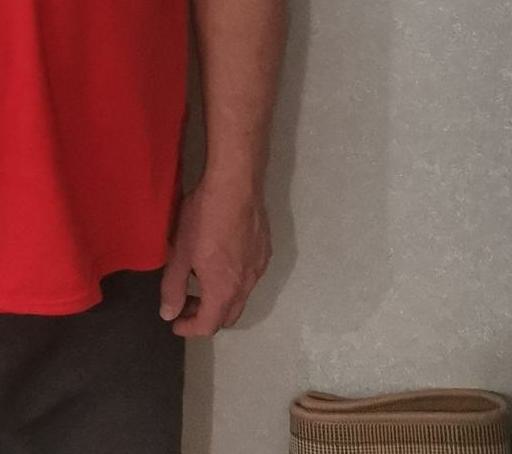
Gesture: no_gesture